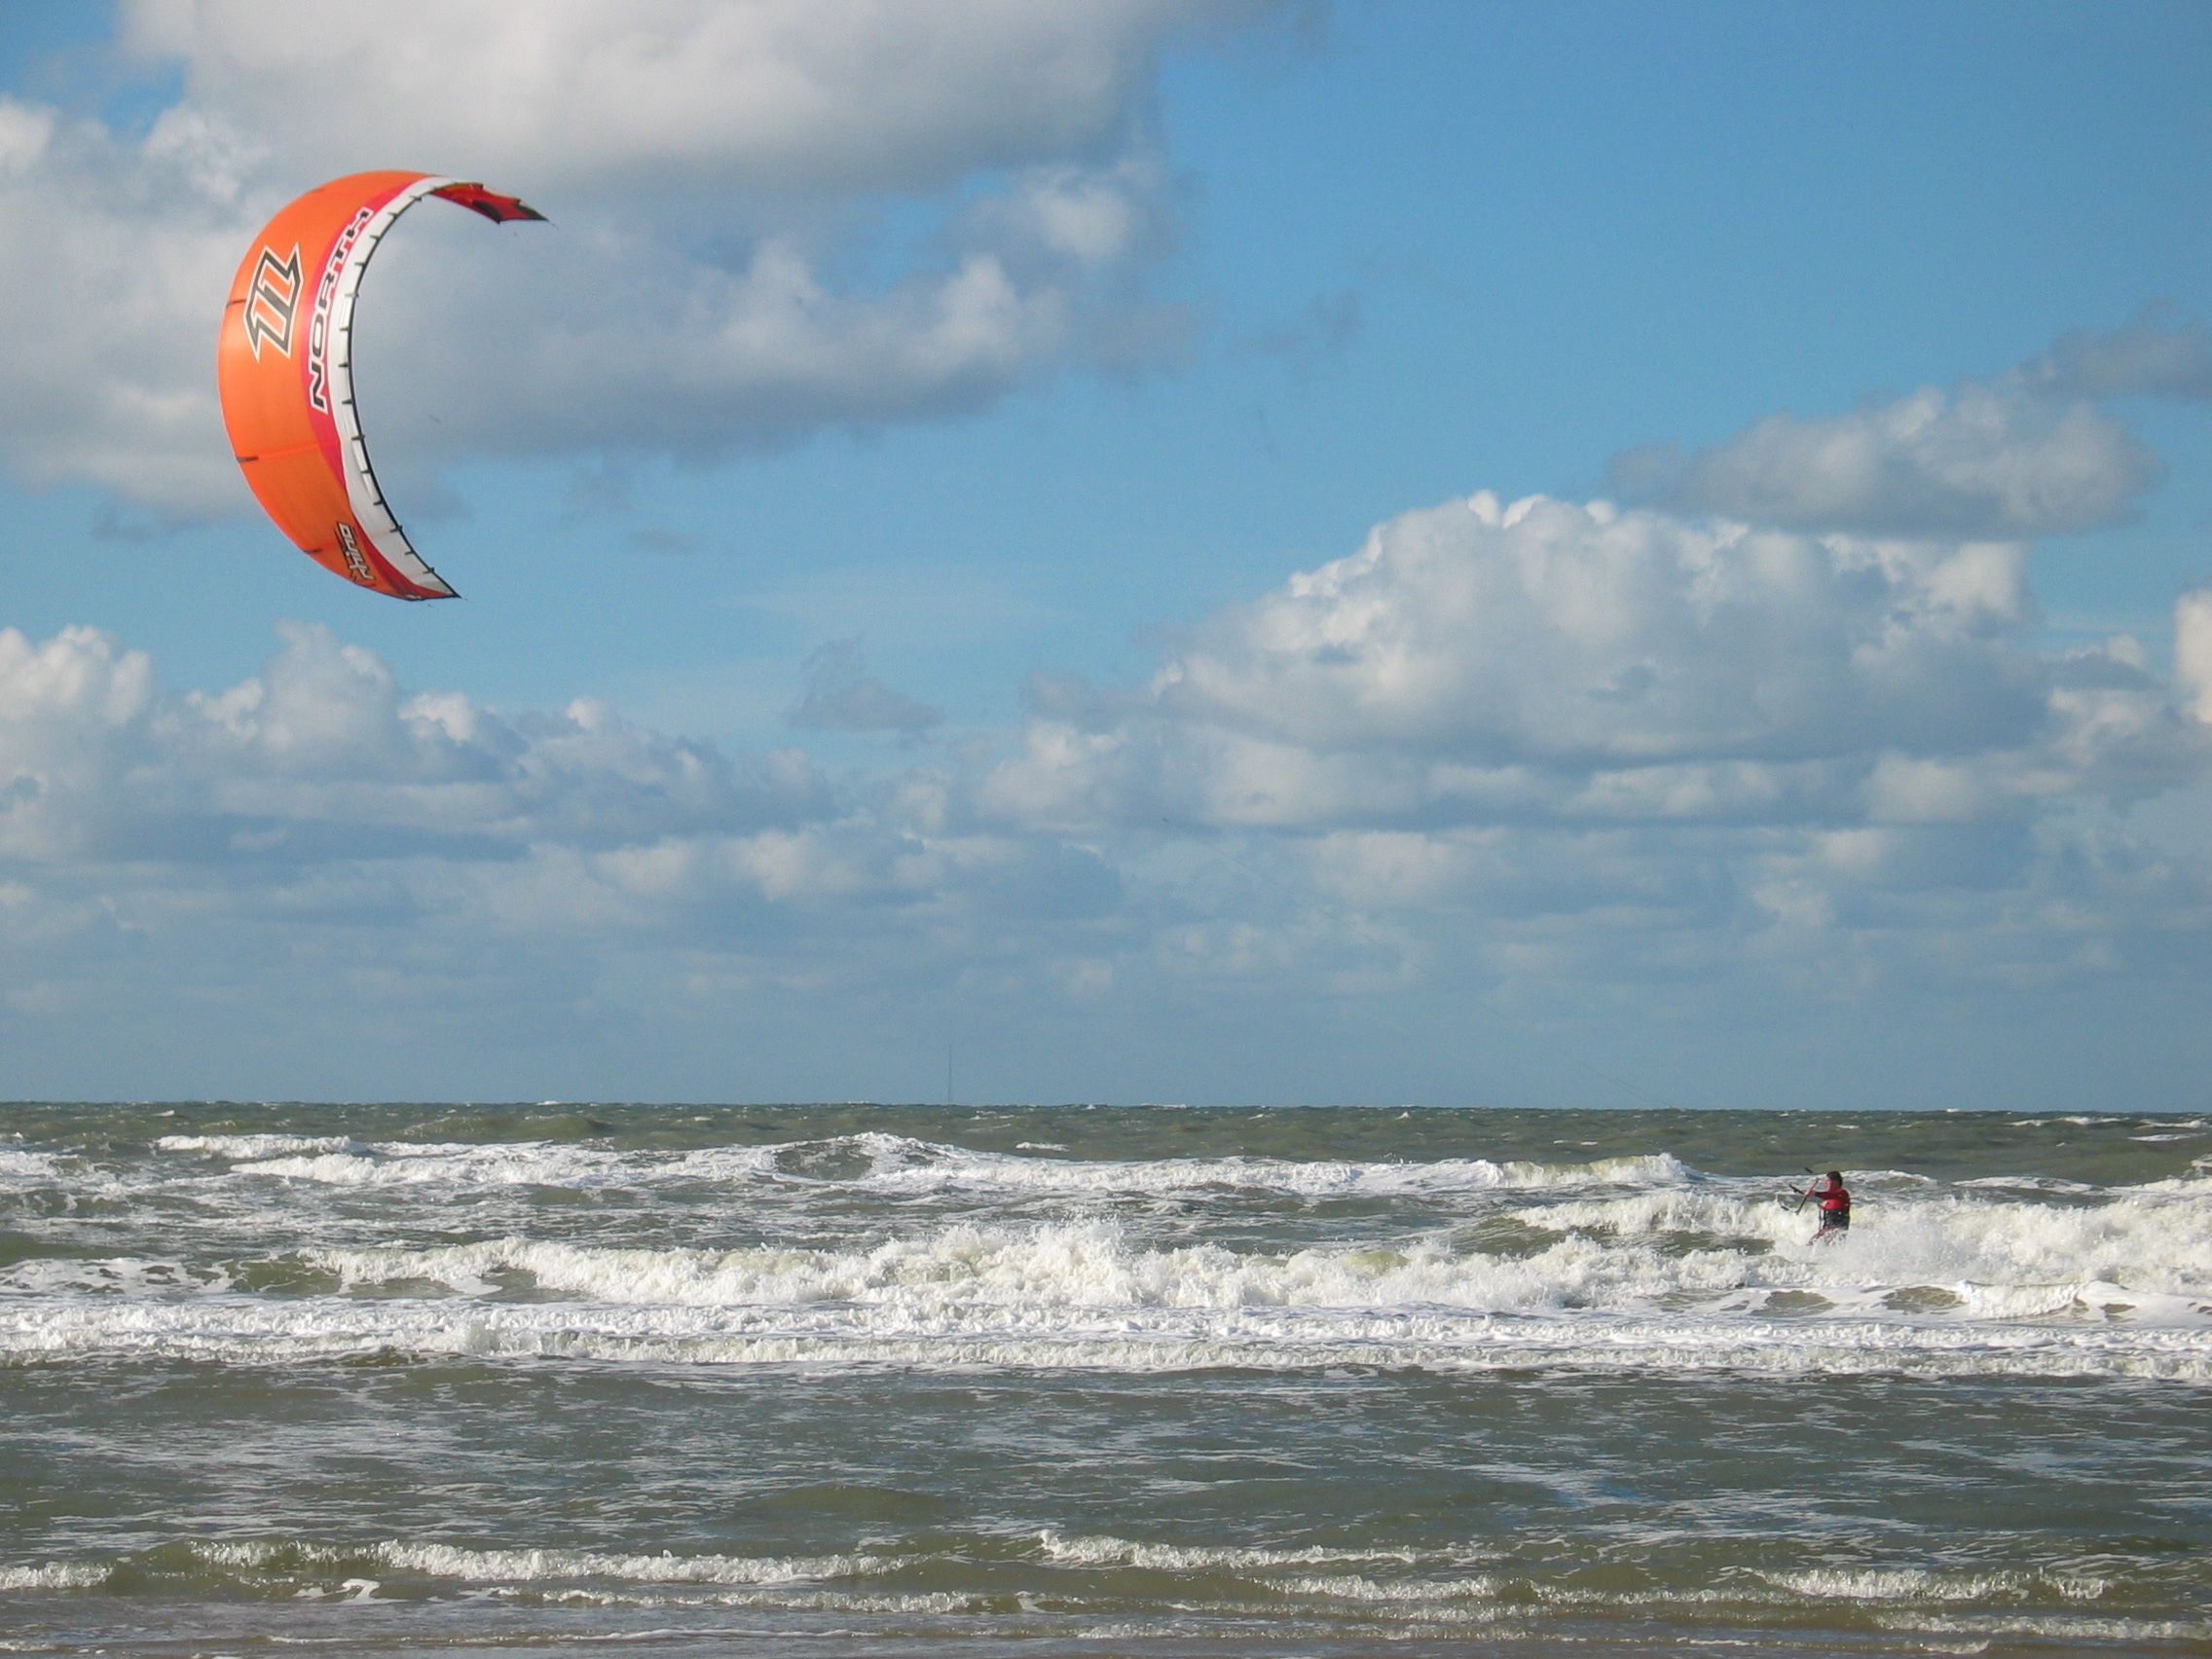
beach, sea, coast, water, ocean, wave, wind, surfing, sailing, extreme sport, toy, sports, windsurfing, kitesurfing, branding, water sport, windsports, wind wave, boardsport, surfing equipment and supplies, kite sports, surface water sports, individual sports